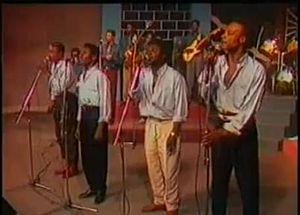
Choc Stars en concert à Kinshasa en 1986
Choc Stars est un groupe musical zaïrois fondé en 1983 par Ben Nyamabo et Bozi Boziana, dont l'activité a officiellement cessé en 1996. Durant les années 1980, cet orchestre a compté les chanteurs Defao Matumona, Debaba Mbaki, Djuna Djanana, Carlyto Lassa ou encore le guitariste Roxy Tshimpaka.